Samantha Johnson

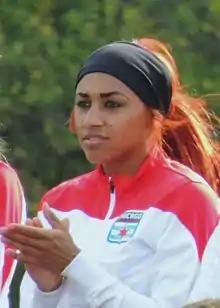
Johnson with Chicago Red Stars in 2015

Samantha Martel Johnson (born June 10, 1991) is an American soccer defender. She has previously played for National Women's Soccer League clubs Chicago Red Stars and Utah Royals FC and for Australian W-League clubs Melbourne Victory, Sydney FC, and Melbourne City.